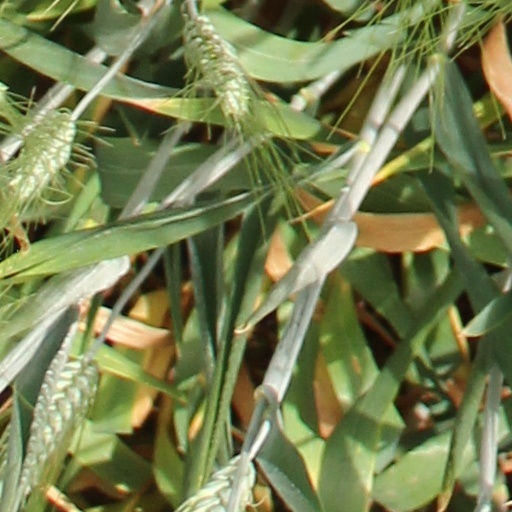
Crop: wheat